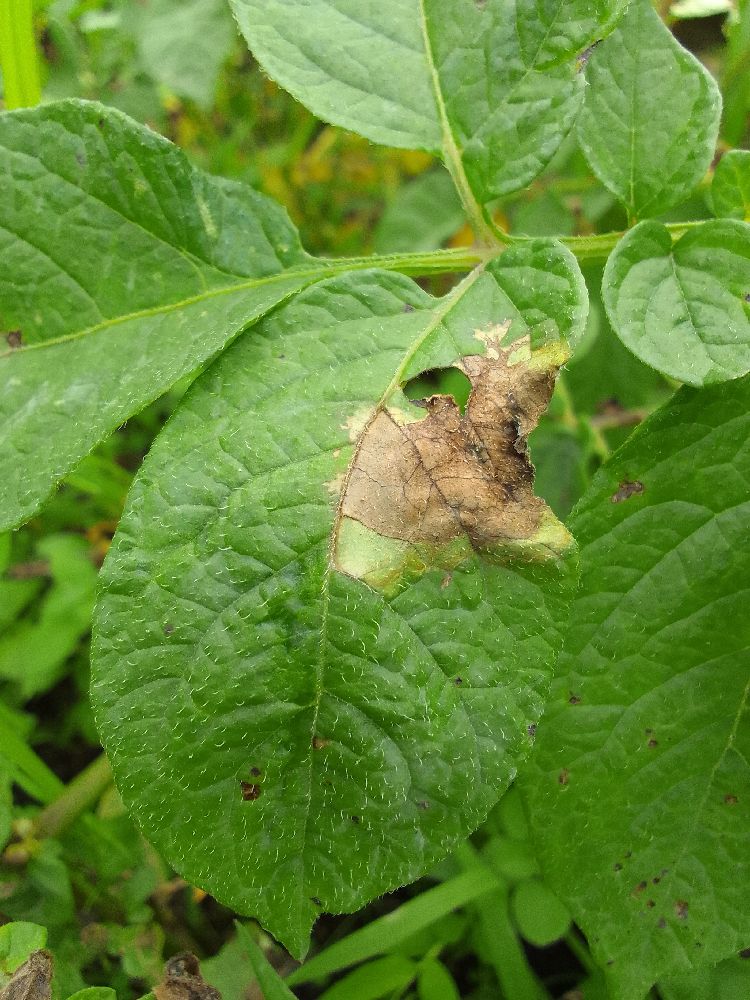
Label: Late blight